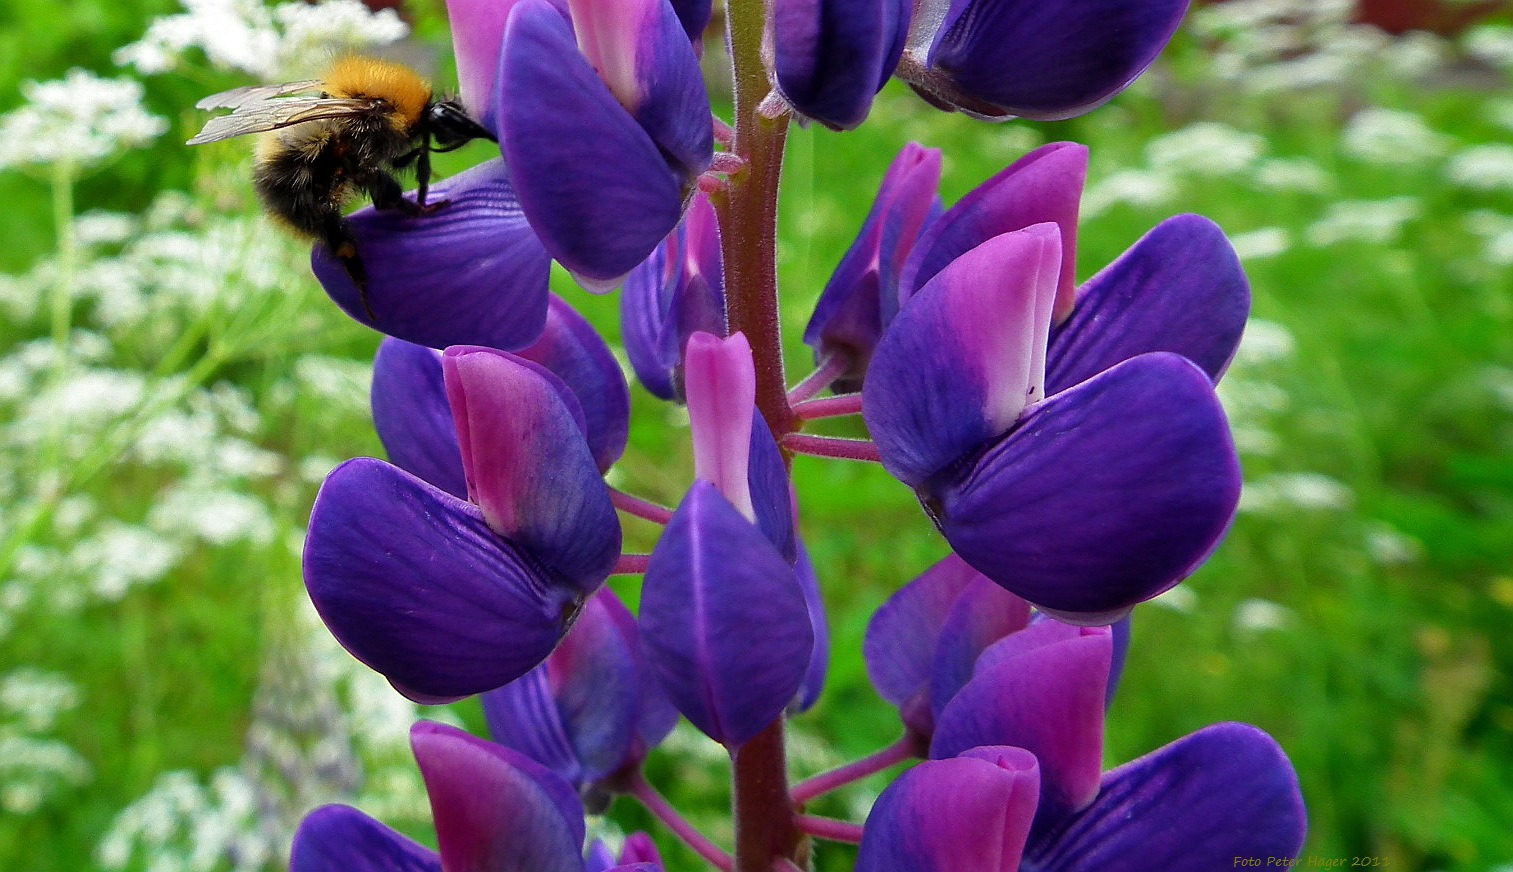
nature, outdoor, blossom, plant, flower, petal, bloom, summer, floral, wildlife, wild, environment, insect, grow, flight, bug, botany, pollinate, garden, flora, wildflower, springtime, crocus, vibrant, bumblebee, lupine, honeybee, buzz, macro photography, flowering plant, stinger, land plant